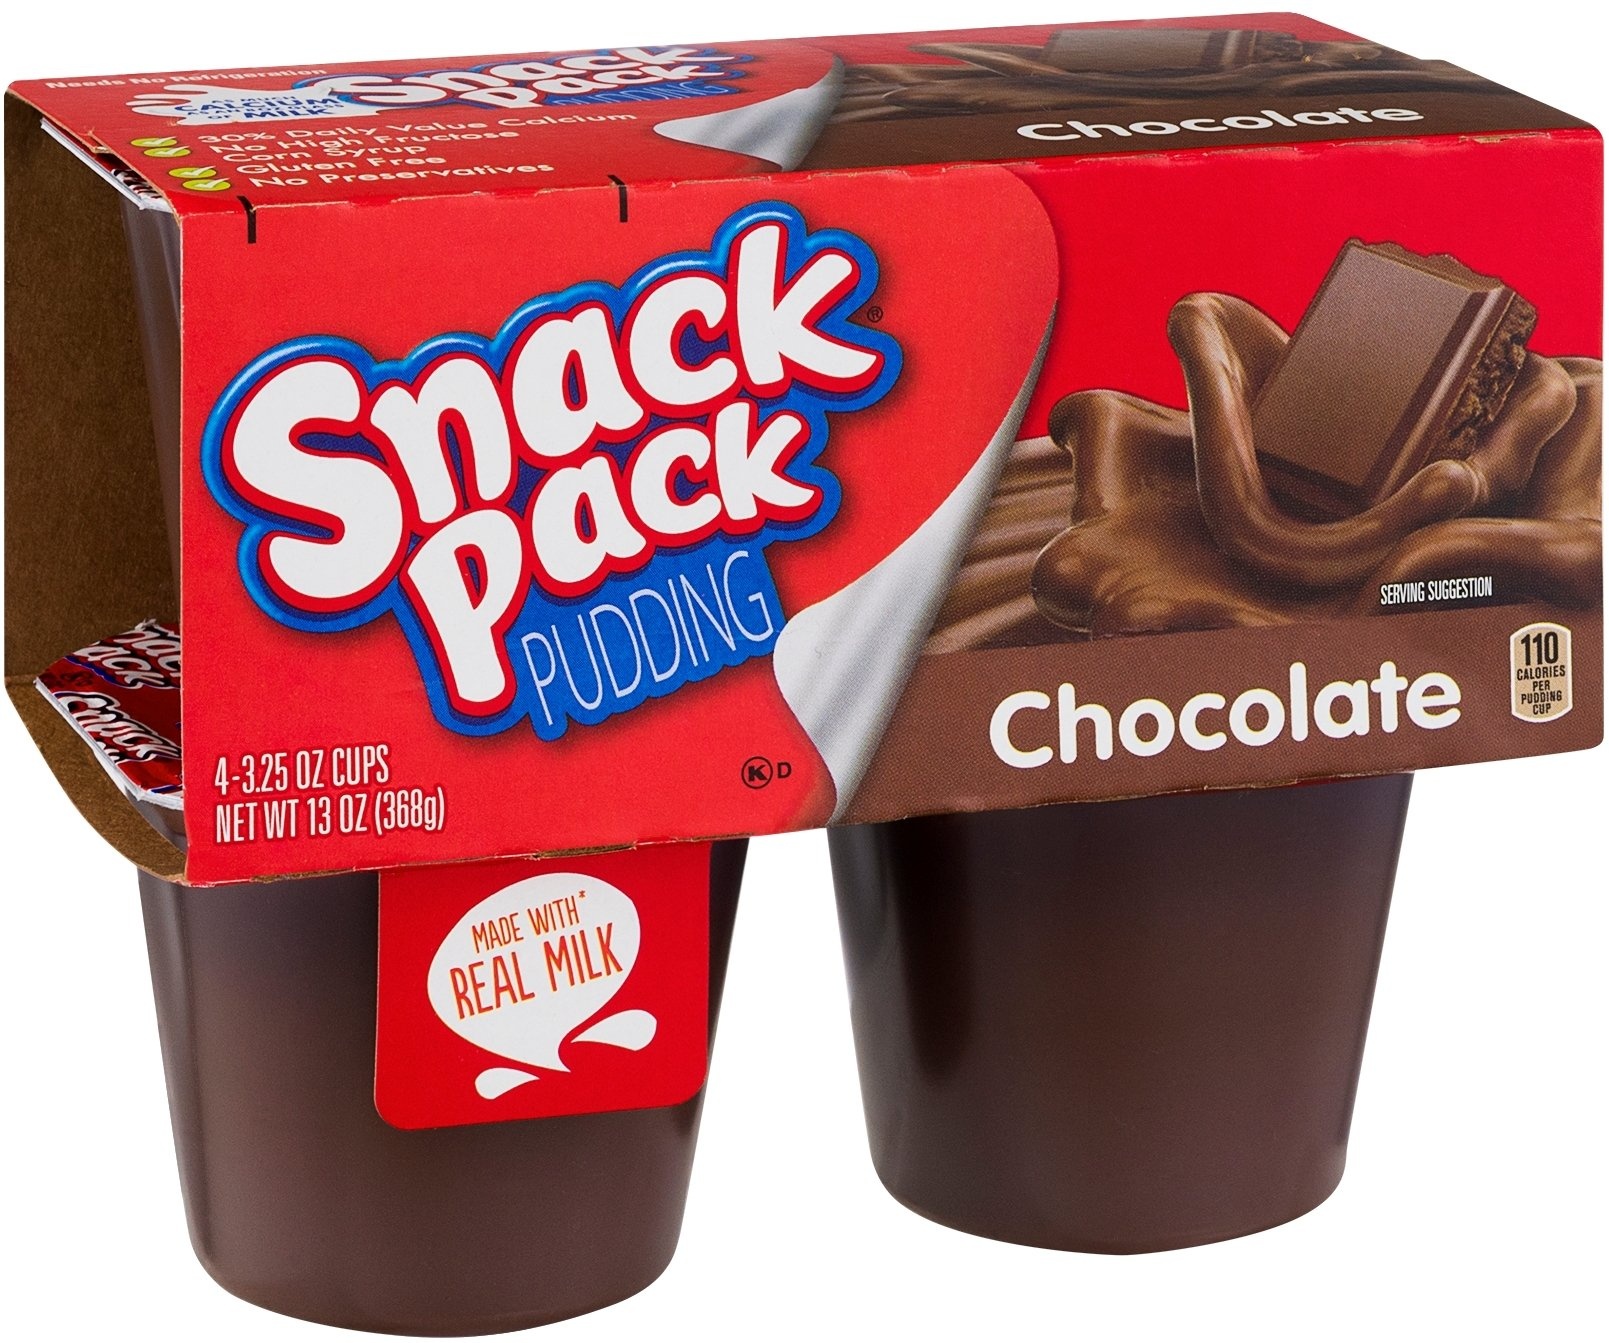
Hunt's Snack Pack 4-Chocolate Pudding, 3.5 oz Cups (Pack of 16)
Brand: Hunt's
Brand: Hunt's Features: As much calcium as 8oz glass of milk. 30 percent Daily value calcium. No high fructose corn syrup. Gluten free. No preservatives. Made with nonfat milk. Binding: Misc. Details: Snack Pack Chocolate Pudding Cups are made with real non-fat milk and provide 10 percent of your daily value of calcium. They contain no preservatives, trans fat or high fructose corn syrup. They do not require refrigeration and are suitable for a kosher diet. EAN: 0027000419007
Category: Food, Beverages & Tobacco > Food Items > Snack Foods > Pudding & Gelatin Snacks